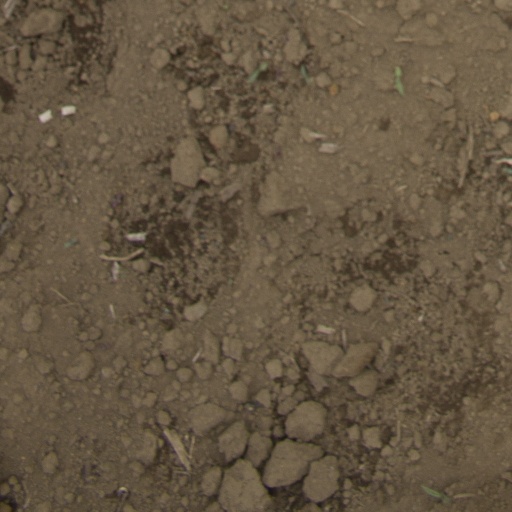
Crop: Jerusalem artichoke